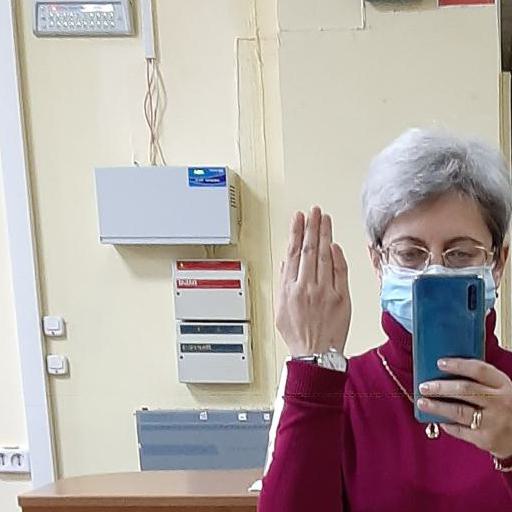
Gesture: stop_inverted